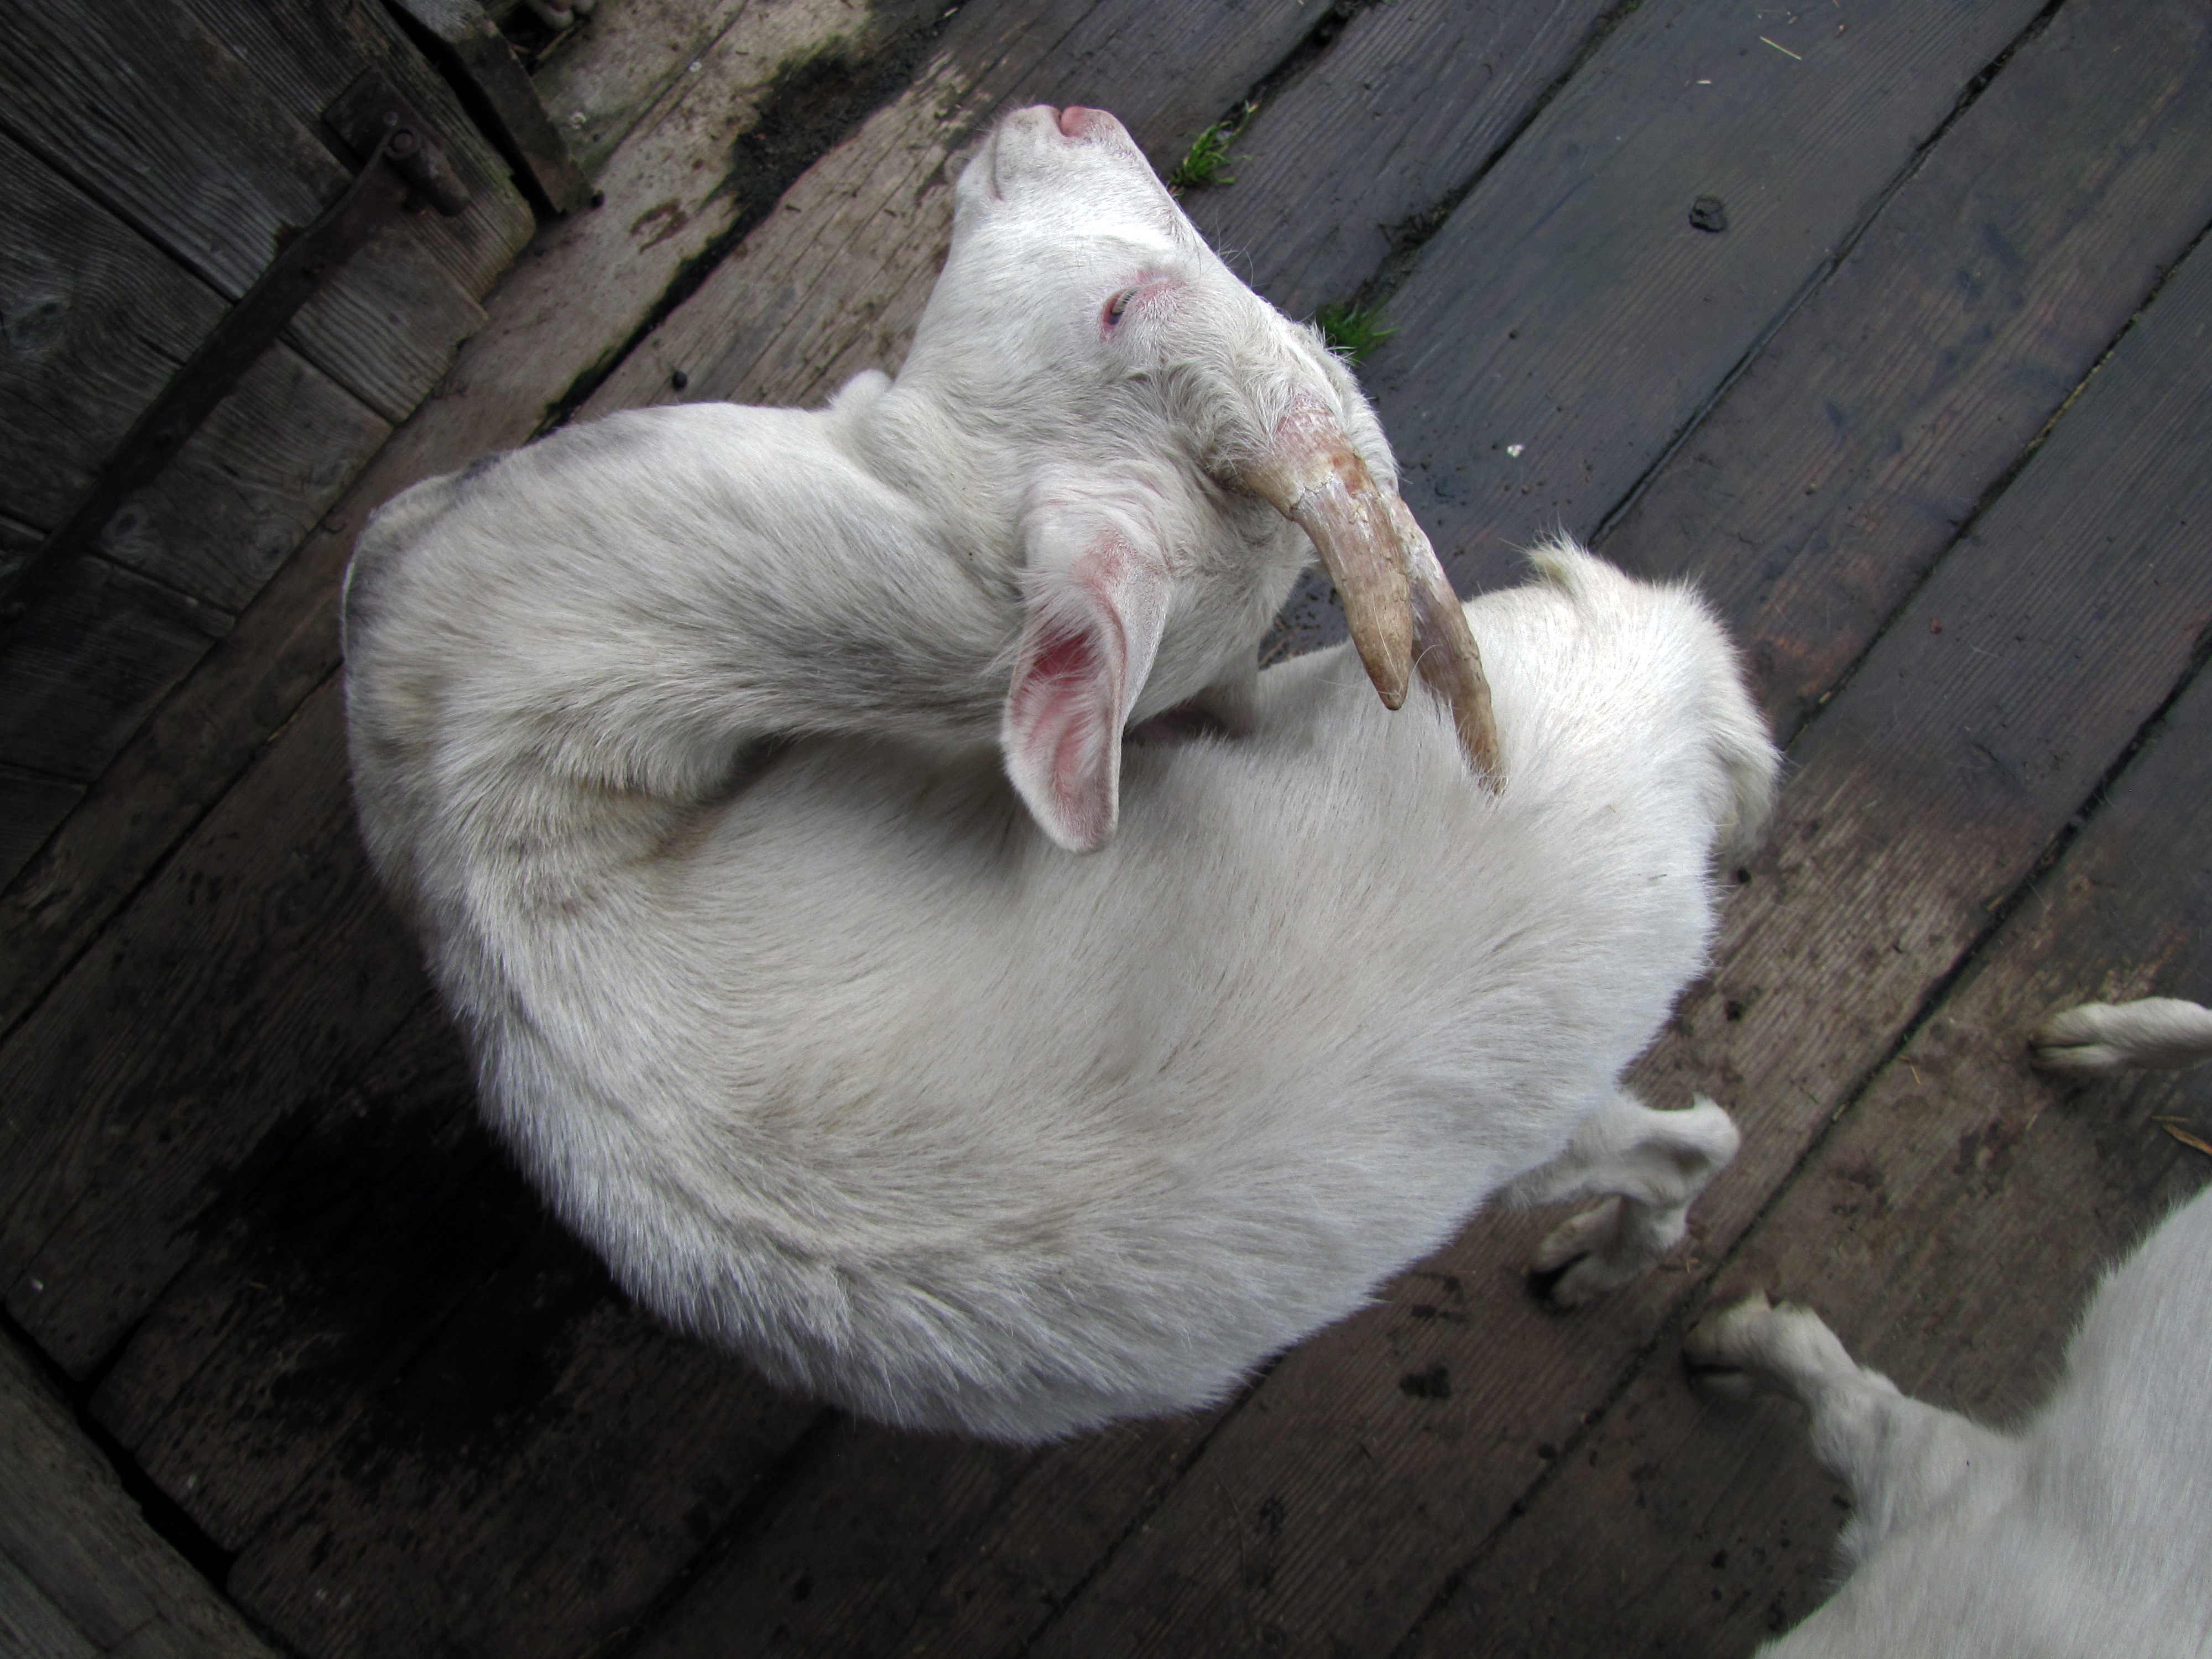
goat, cat, mammal, vertebrate, farm animals, scrape, scratching, animal horn